Industry in Brazil

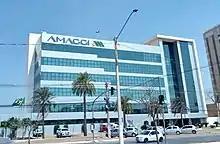
Amaggi Group Headquarters in Cuiabá.

In the household appliances industry, sales of so-called "white line" equipment (refrigerator, air conditioning and others) were 12.9 million units in 2017. The sector had its peak sales in 2012, with 18.9 million units. The brands that sold the most were Brastemp, Electrolux, Consul and Philips. Brastemp is originally from São Bernardo do Campo-SP. Consul is originally from Santa Catarina, having merged with Brastemp and today being part of the multinational Whirlpool Corporation. Another famous brand from the South was Prosdócimo, founded in Curitiba, which was sold to Electrolux.